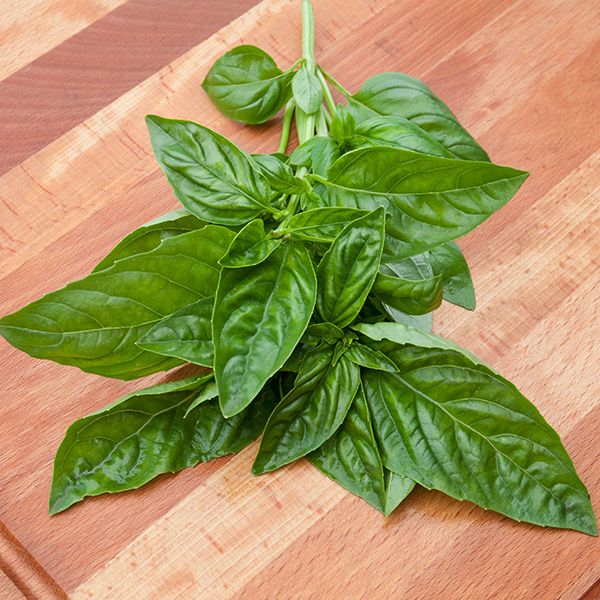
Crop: unknown
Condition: basil